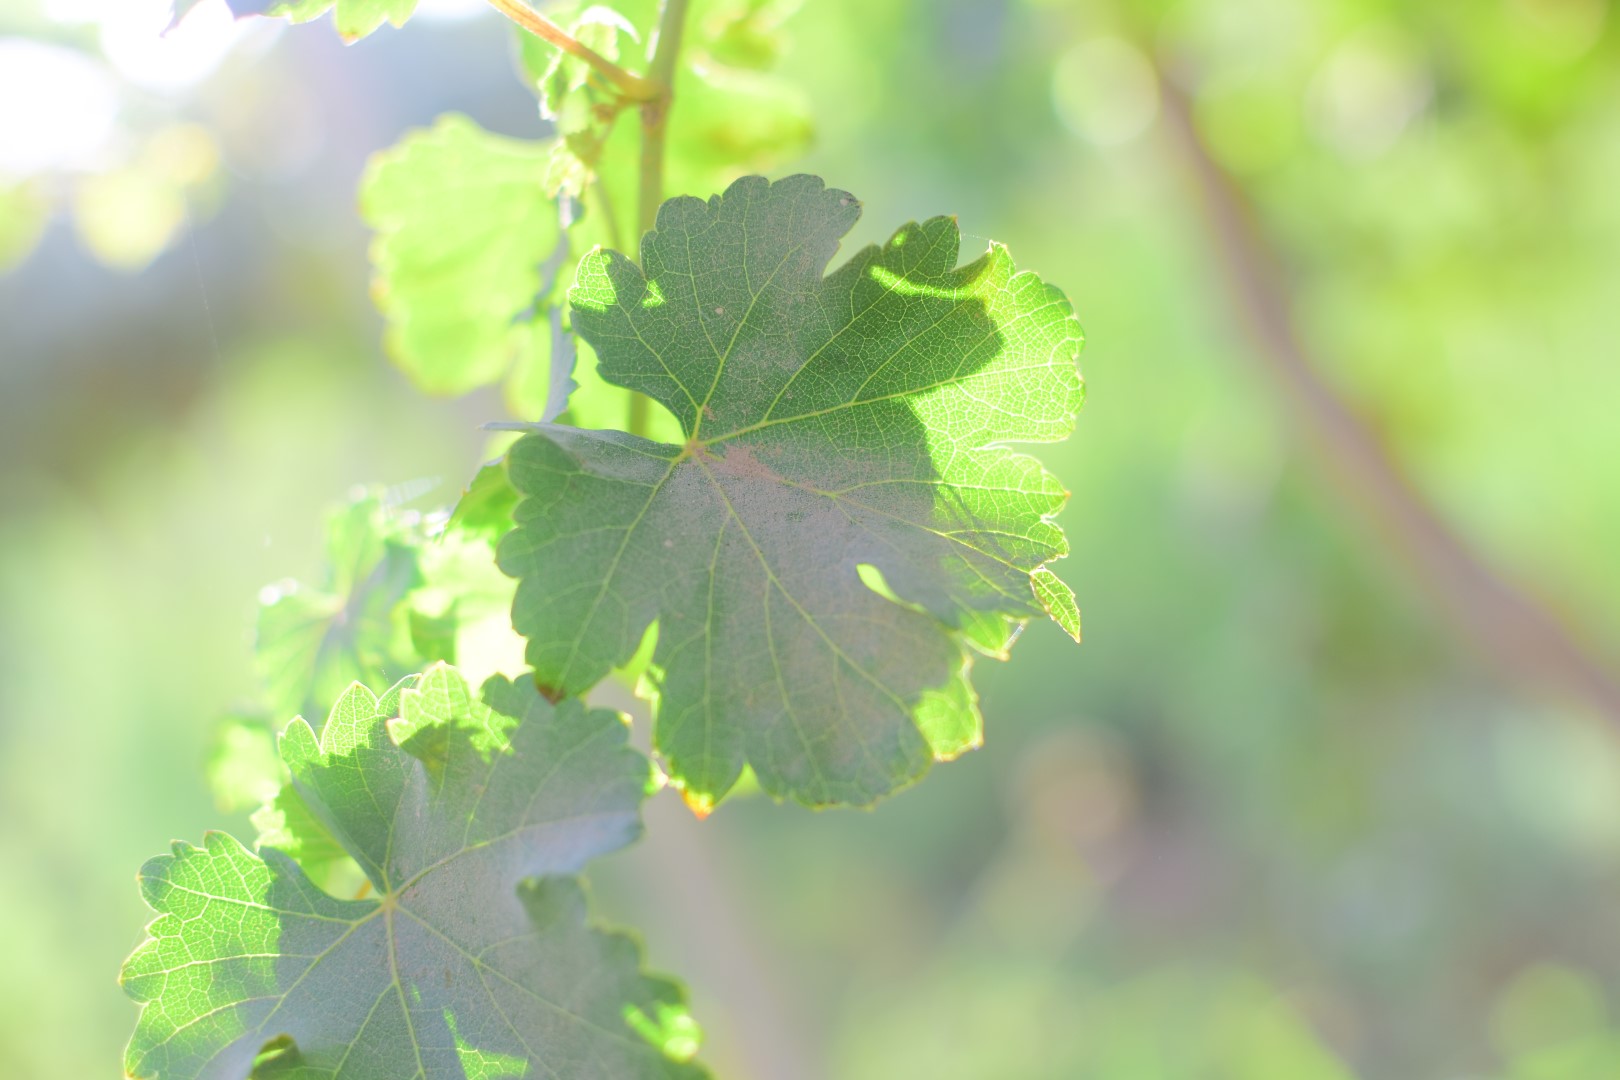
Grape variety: Deas Al-Annz